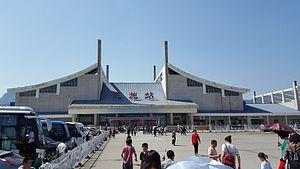
La gare d'Enshi est une gare de trains à grande vitesse, ouverte en 2010 et située dans le quartier Wuyangba de la ville-district d'Enshi, Préfecture autonome tujia et miao d'Enshi, province de Hubei, au centre de la République populaire de Chine.